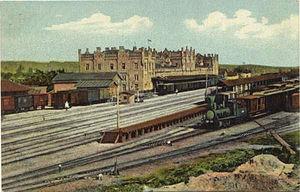
Kiev est la capitale et la plus grande ville d'Ukraine. C'est aussi le chef-lieu de l'oblast de Kiev et l'une des plus anciennes villes de Ruthénie. Elle comptait 2 887 974 habitants en 2015.